William Taverner (artist)

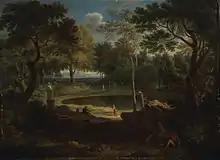
William Taverner "Classical Landscape", 1760

William Taverner (1703 – 20 October 1772) was an English judge and amateur landscape artist.